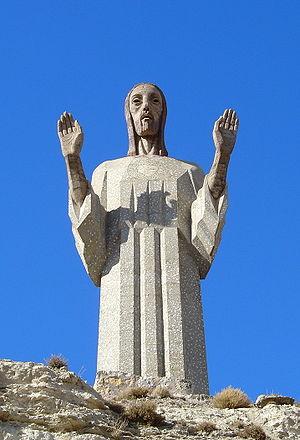
Palencia est une commune d’Espagne, capitale de la province de Palencia, communauté autonome de Castille-et-León. Elle est située dans la plaine de Tierra de Campos, sur la rivière Carrión, à l'altitude de 749 m et à 235 km de Madrid. En 2017, elle comptait 78 892 habitants sur une superficie de 94,71 km². Les cérémonies qui se déroulent pendant la Semaine Sainte à Palencia sont fameuses.